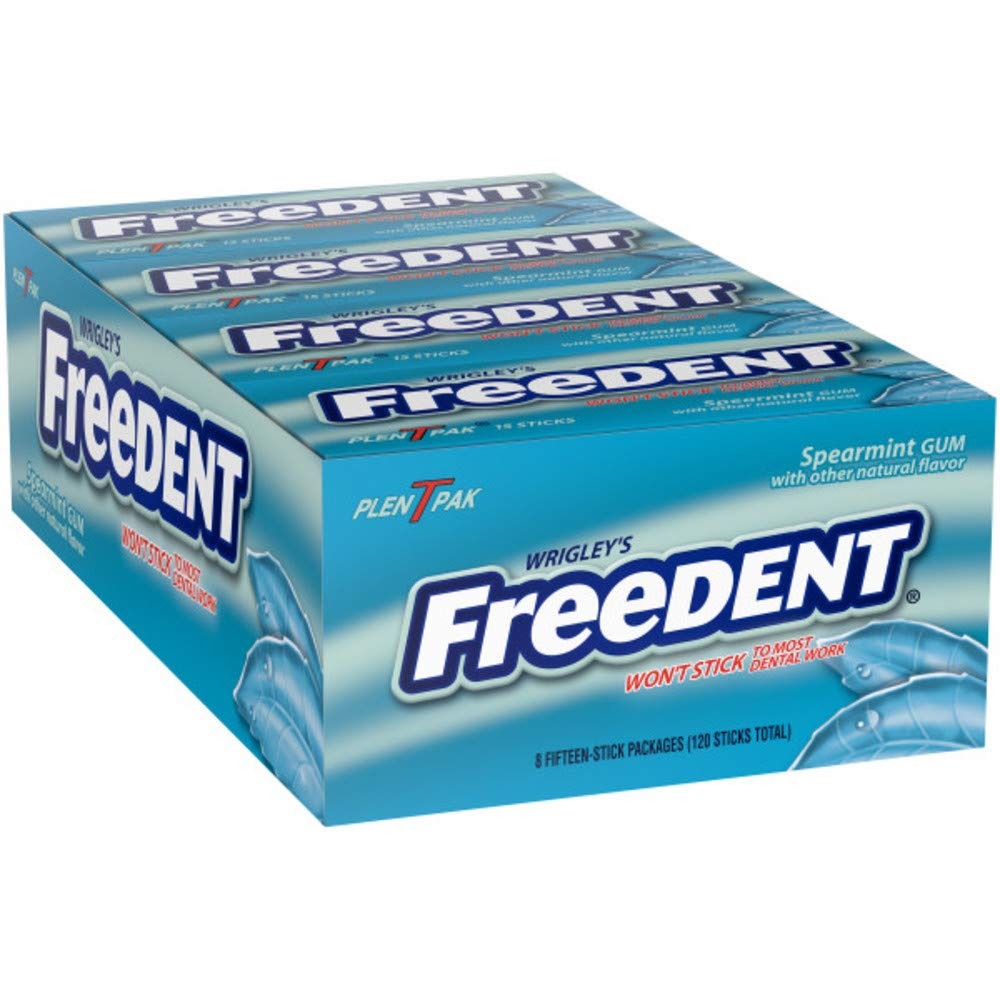
Item Name: FREEDENT Spearmint Chewing Gum, 5-pieces (8 pack)
Bullet Point 1: Cool spearmint flavored sticks of chewing gum.
Bullet Point 2: Each single pack contains easy-to-share, individually wrapped sticks of gum.
Bullet Point 3: Freedent was introduced in 1975 as the first nonstick alternative to chewing gum.
Bullet Point 4: It's the chewing gum that won't stick to most dental work.
Bullet Point 5: Package includes 5 individually wrapped sticks of Wrigley's Spearmint Freedent gum (8 packs total).
Value: 8.0
Unit: Count

Price: 8.365